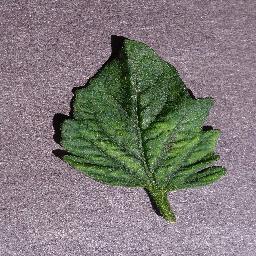
Label: Tomato___Tomato_mosaic_virus